1789 Virginia's 5th congressional district election

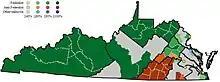
Virginia congressional districts of 1789. The Fifth District is towards the right, immediately above the entirely-brown Sixth District. Virginia then included the present states of Kentucky and West Virginia.

Ratification had not been a major issue in the Virginia legislative elections of 1788, since it was expected to be decided by the Ratifying Convention that had just been chosen by the voters. When the General Assembly convened in October 1788, though, it had a majority of Anti-Federalist members, and was led by Henry, a member of the House of Delegates for Prince Edward County. Henry sought to avenge the Anti-Federalist defeat at the Ratifying Convention, and also believed Madison would not seek amendments, or would do so in a lukewarm fashion. On October 31, the General Assembly re-elected Madison to his seat in the lame-duck Confederation Congress, a body that would cease to exist with the coming of the new federal government. Henry's motives in allowing this are uncertain, with some historians stating it was to keep Madison in New York, far from the elections for Congress taking place in Virginia. Historian Chris DeRose hypothesizes that Madison's seat there was his if he wanted it, and his acceptance meant that he expected to remain in New York (where the new Congress would convene) and win his seat in Virginia without needing to campaign. The Anti-Federalists were not seeking to prevent the Federal government from coming into existence as some Federalists alleged, for they could have blocked the necessary bills for elections for Congress and for presidential electors, but they were determined to have members of their faction elected to those posts.